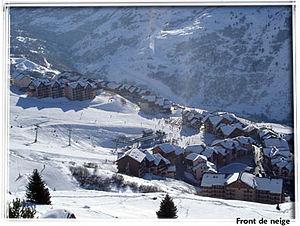
Le domaine skiable Galibier-Thabor, 160 km de pistes, regroupe les stations de Valloire et Valmeinier. Il est situé en France dans le département de la Savoie, en région Auvergne-Rhône-Alpes.
Valmeinier est une commune française située dans le département de la Savoie, en région Auvergne-Rhône-Alpes.